141 R 1199

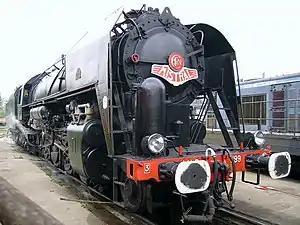
141 R 1199 seen at Villeneuve-St-Georges in 2007

141 R 1199 is a preserved French steam locomotive of the SNCF Class 141Rs. The locomotive is classified as a Monument historique since 1984.